Indore–Dehradun Express

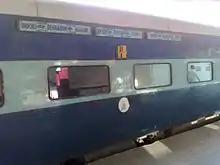
14317 Indore–Dehradun Express

The 14317/14318 Indore–Dehradun Express is a bi-weekly train service, which runs between Indore, the largest city and commercial capital of Madhya Pradesh and Dehradun, the capital city of Uttarakhand in India.